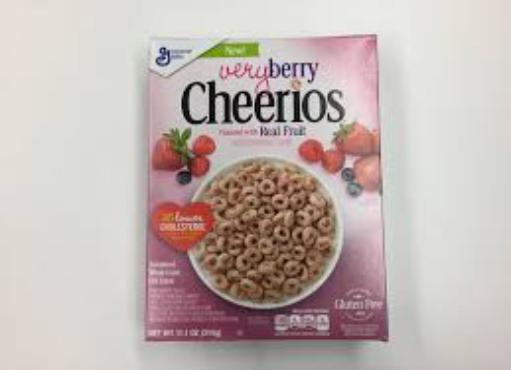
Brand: Berry Burst Cheerios
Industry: Food